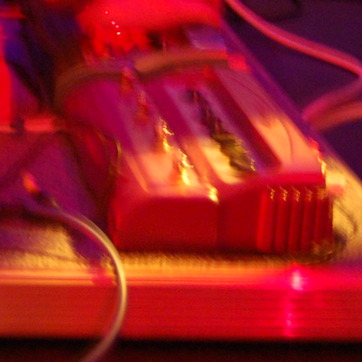
Material: plastic